Gnathia vases

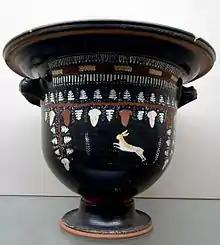
Hare and vine tendril on a bell krater by the Laurel Spray Group, "circa" 330 BC. London: British Museum.

Initially, a broad palette of paints, including white, yellow, orange, red, brown, green and others, was used, but after 330 BC the extensive use of white paint dominated. At the same time, the thematic range was reduced, limiting itself to tendrils of vine, ivy or laurel, theatrical masks, and, within the tendrils, male and female heads, doves and swans. The lower half of the vessels was now often ribbed. Apart from "oinochoai", "skyphos" and "pelikes", shapes also included bottles, "lekythoi", bowls and "kantharoi". The most important painters of this phase are the Painter of the Louvre Bottle and the Dunedin Painter.